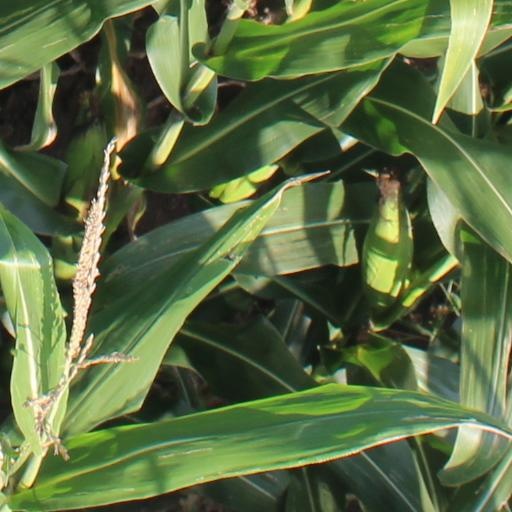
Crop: maize; corn